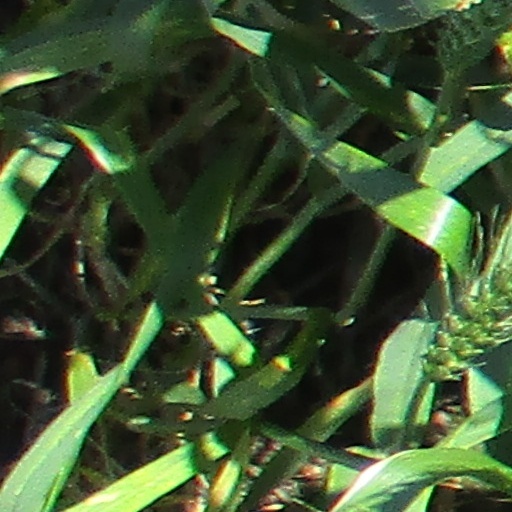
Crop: wheat